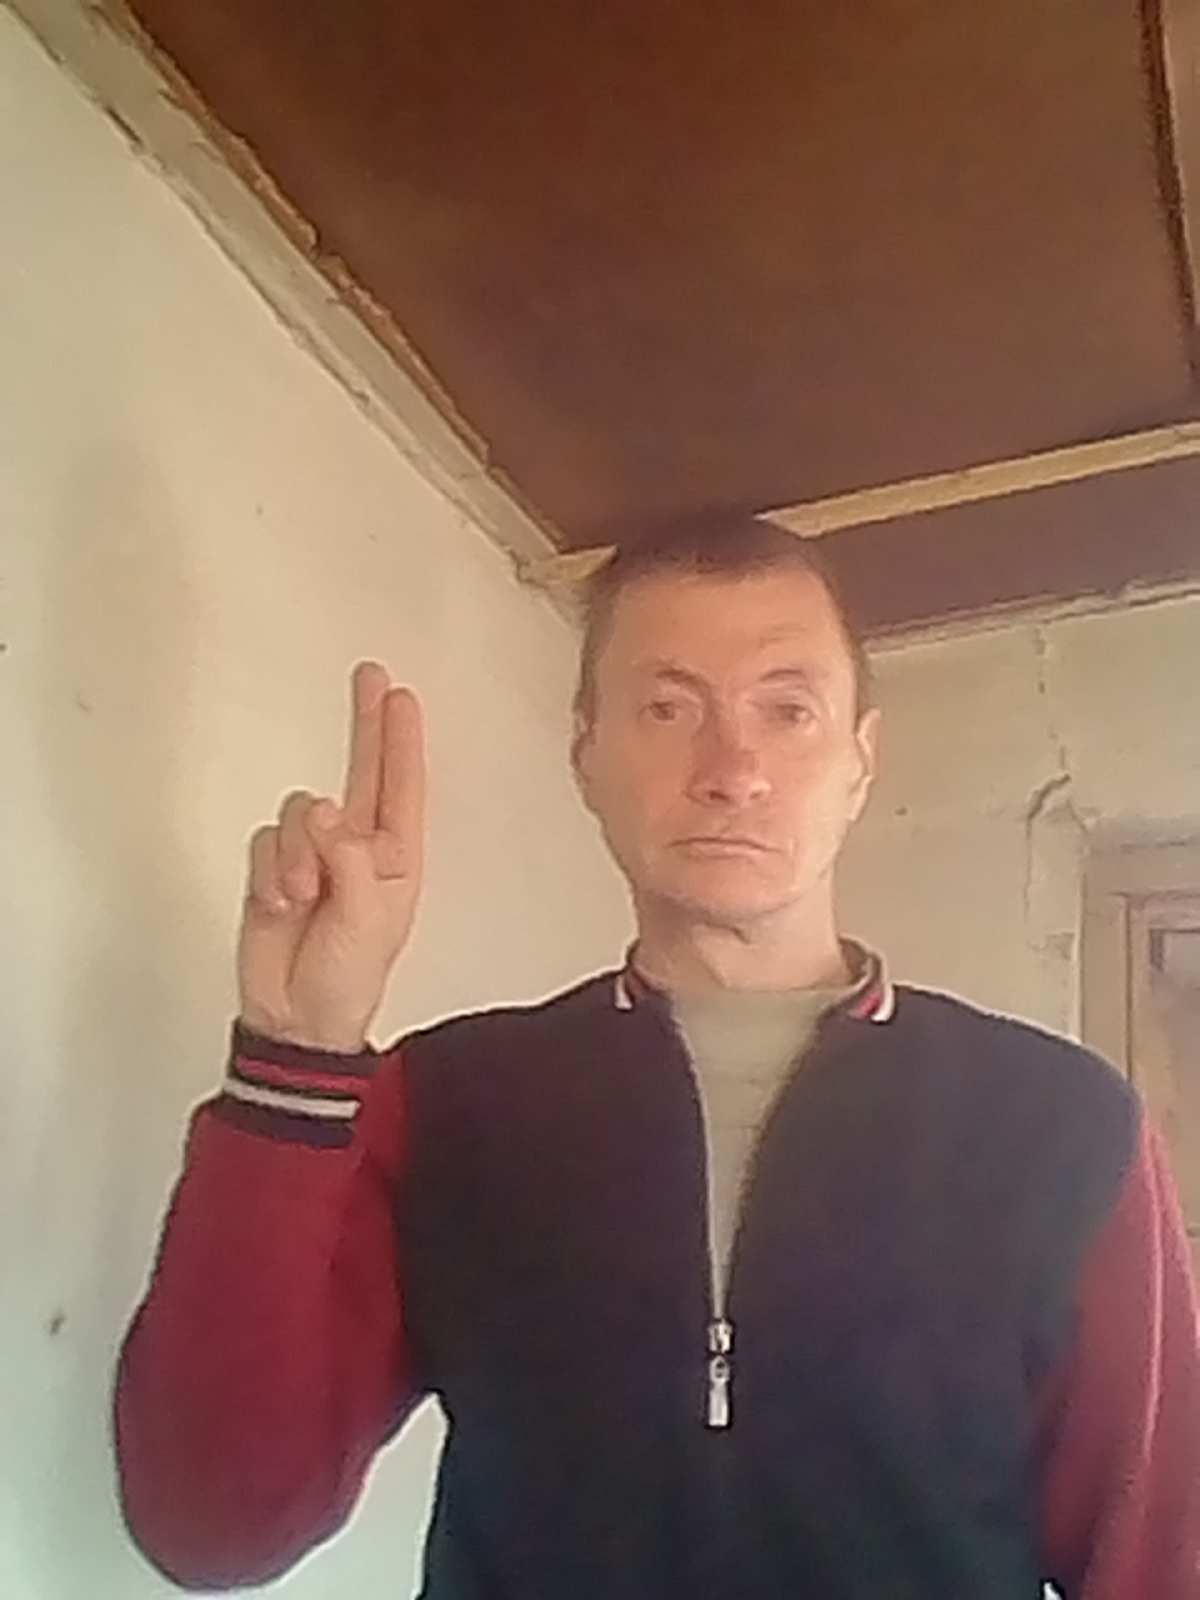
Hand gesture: two_up